Khokmanh

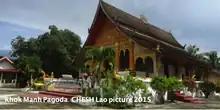
Khokmanh Wat

The ethnic groups in Khokmanh practice polytheistic religion. In addition to worshiping Buddha in Wat, they have formed and maintained community spirit forests as "Lac Ban" - worshiping Village's Spirit, "Khet Huoi Nhap" as village cemetery, "Phu Long" as Coffin Mount, "Phu Ho" as spirit forest of the Khmu families who used to live in Huoi Nhai village, "Phu Sot", "Phu Vieng" as well as community use forests such as "Phu Nho"n, "Phu Kheo Khan Thung" and "Phu Mac Ca".